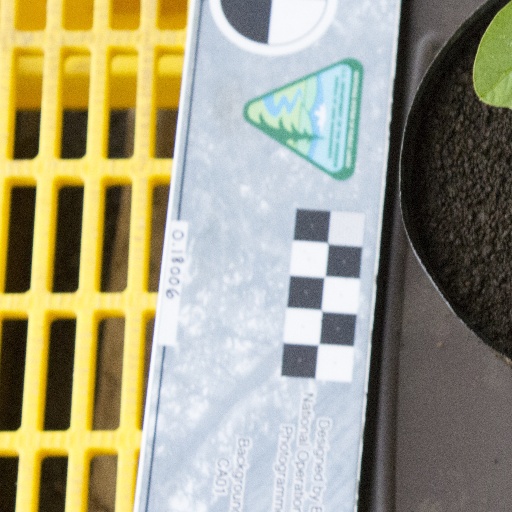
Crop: soybean